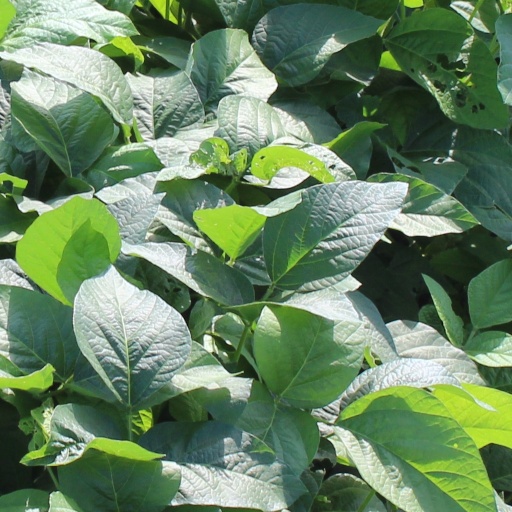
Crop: soybean